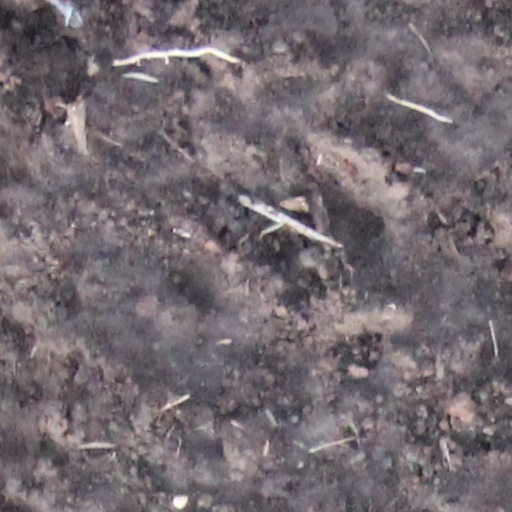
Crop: wheat